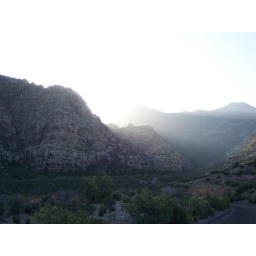
last sun in red rock